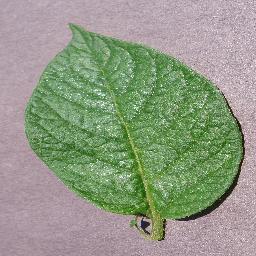
Label: Potato___healthy